Caitlin Upton

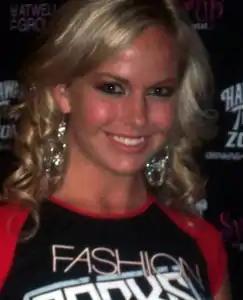
Upton in 2007

Caitlin "Caite" Upton (born Lauren Caitlin Upton; March 27, 1989) is an American beauty pageant titleholder who was crowned Miss South Carolina Teen USA 2007 and represented South Carolina at Miss Teen USA 2007 where she placed third runner-up.